Pieter-Jozef Verhaghen

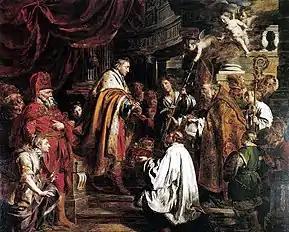
"Hungarian king St Stephen receiving the Pope's envoys bringing him the crown"

The Brussels banker and art lover Daniel Danoot introduced Pieter-Jozef Verhaghen to Prince Charles Alexander of Lorraine, Governor of the Austrian Netherlands. At the time Verhaghen had been working on a commission for the duke Karl von Koblenz depicting the "Hungarian king St Stephen receiving the Pope's envoys bringing him the crown". When von Koblenz died before Verhaghen had delivered the commission, he offered the finished work to Prince Charles. Prince Charles wrote to Austrian Empress Empress Maria Theresa to ask for permission to purchase the work. The Austrian Empress Empress Maria Theresa agreed to the request and when she later was sent the work, she was taken by its qualities. She decided to support the artistic development of the artist by funding a study trip to Italy. He was awarded a stipend that would cover the living expenses of the artist and his family for a period of two years.